Jan Baptist Barbé

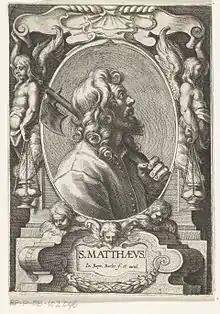
"St Matthew with halberd"

Jan Baptist Barbé or Jan-Baptist Barbé (referred to as Jean-Baptiste Barbé in French language sources) (1578–1649) was a Flemish engraver, publisher and art dealer active in Antwerp. He is known for his engravings after his own designs as well as for his reproductive engravings.